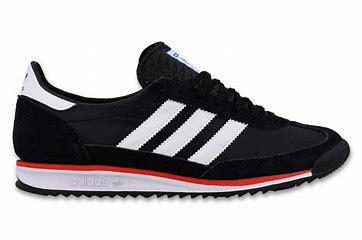
Brand: Adidas
Model: SL 72